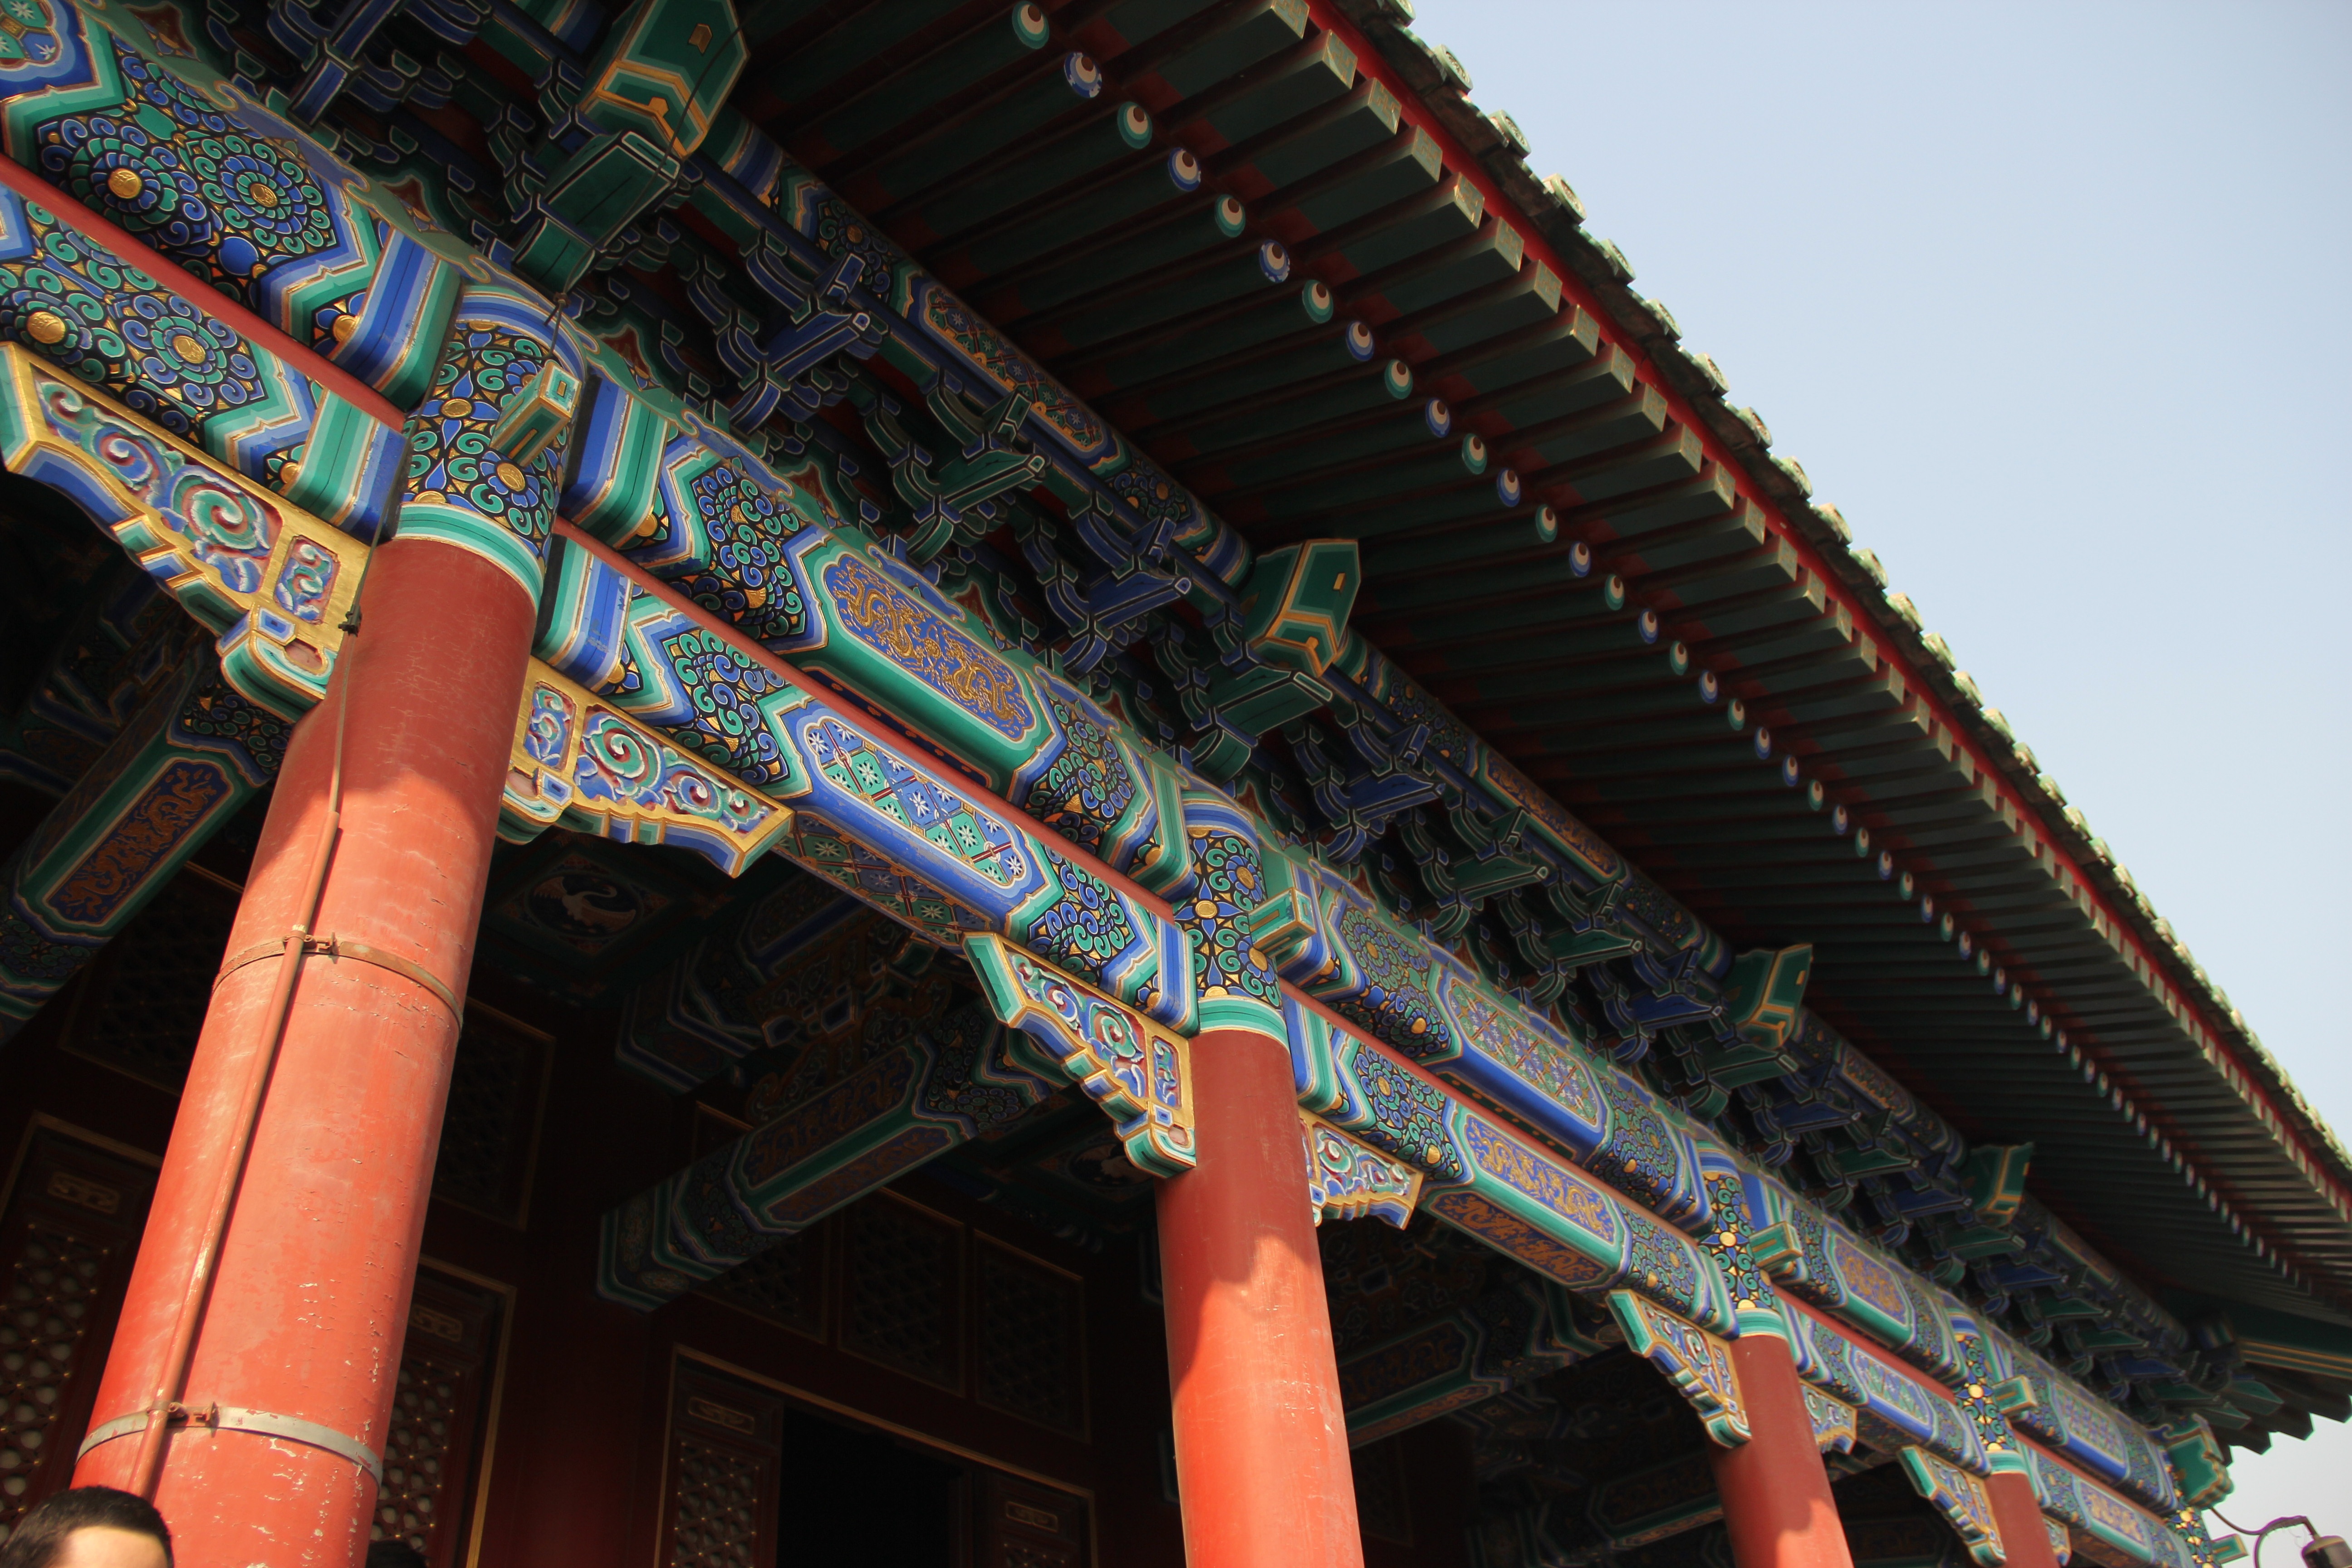
structure, building, amusement park, park, roller coaster, temple, china, screenshot, amusement ride, the red bars